Diego Maradona

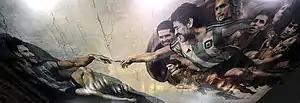
Maradona (right) and Lionel Messi in "The Sistine Chapel of Football" painting, on a ceiling of a sports club in Barracas, Buenos Aires

Maradona is widely regarded as the best player of his generation. He is considered one of the greatest players of all time by pundits, players, and managers, and by some as the best player ever. Known as one of the most skilful players in the game, he is regarded as one of the greatest dribblers and free kick takers in history. A precocious talent in his youth, in addition to his playing ability, Maradona also drew praise from his former manager Menotti for his dedication, determination, and the work-ethic he demonstrated in order to improve the technical aspect of his game in training, despite his natural gifts, with the manager noting: "I'm always cautious about using the word 'genius'. I find it hard to apply that even to Mozart. The beauty of Diego's game has a hereditary element – his natural ease with the ball – but it also owes a lot to his ability to learn: a lot of those brushstrokes, those strokes of 'genius', are in fact a product of his hard work. Diego worked very hard to be the best." Maradona's former Napoli manager – Ottavio Bianchi – also praised his discipline in training, commenting: "Diego is different to the one that they depict. When you got him on his own he was a very good kid. It was beautiful to watch him and coach him. They all speak of the fact that he did not train, but it was not true because Diego was the last person to leave the pitch, it was necessary to send him away because otherwise he would stay for hours to invent free kicks." However, although, as Bianchi noted, Maradona was known for making "great plays" and doing "unimaginable" and "incredible things" with the ball during training sessions, and would even go through periods of rigorous exercise, he was equally known for his limited work-rate in training without the ball, and even gained a degree of infamy during his time in Italy for missing training sessions with Napoli, while he often trained independently instead of with his team.